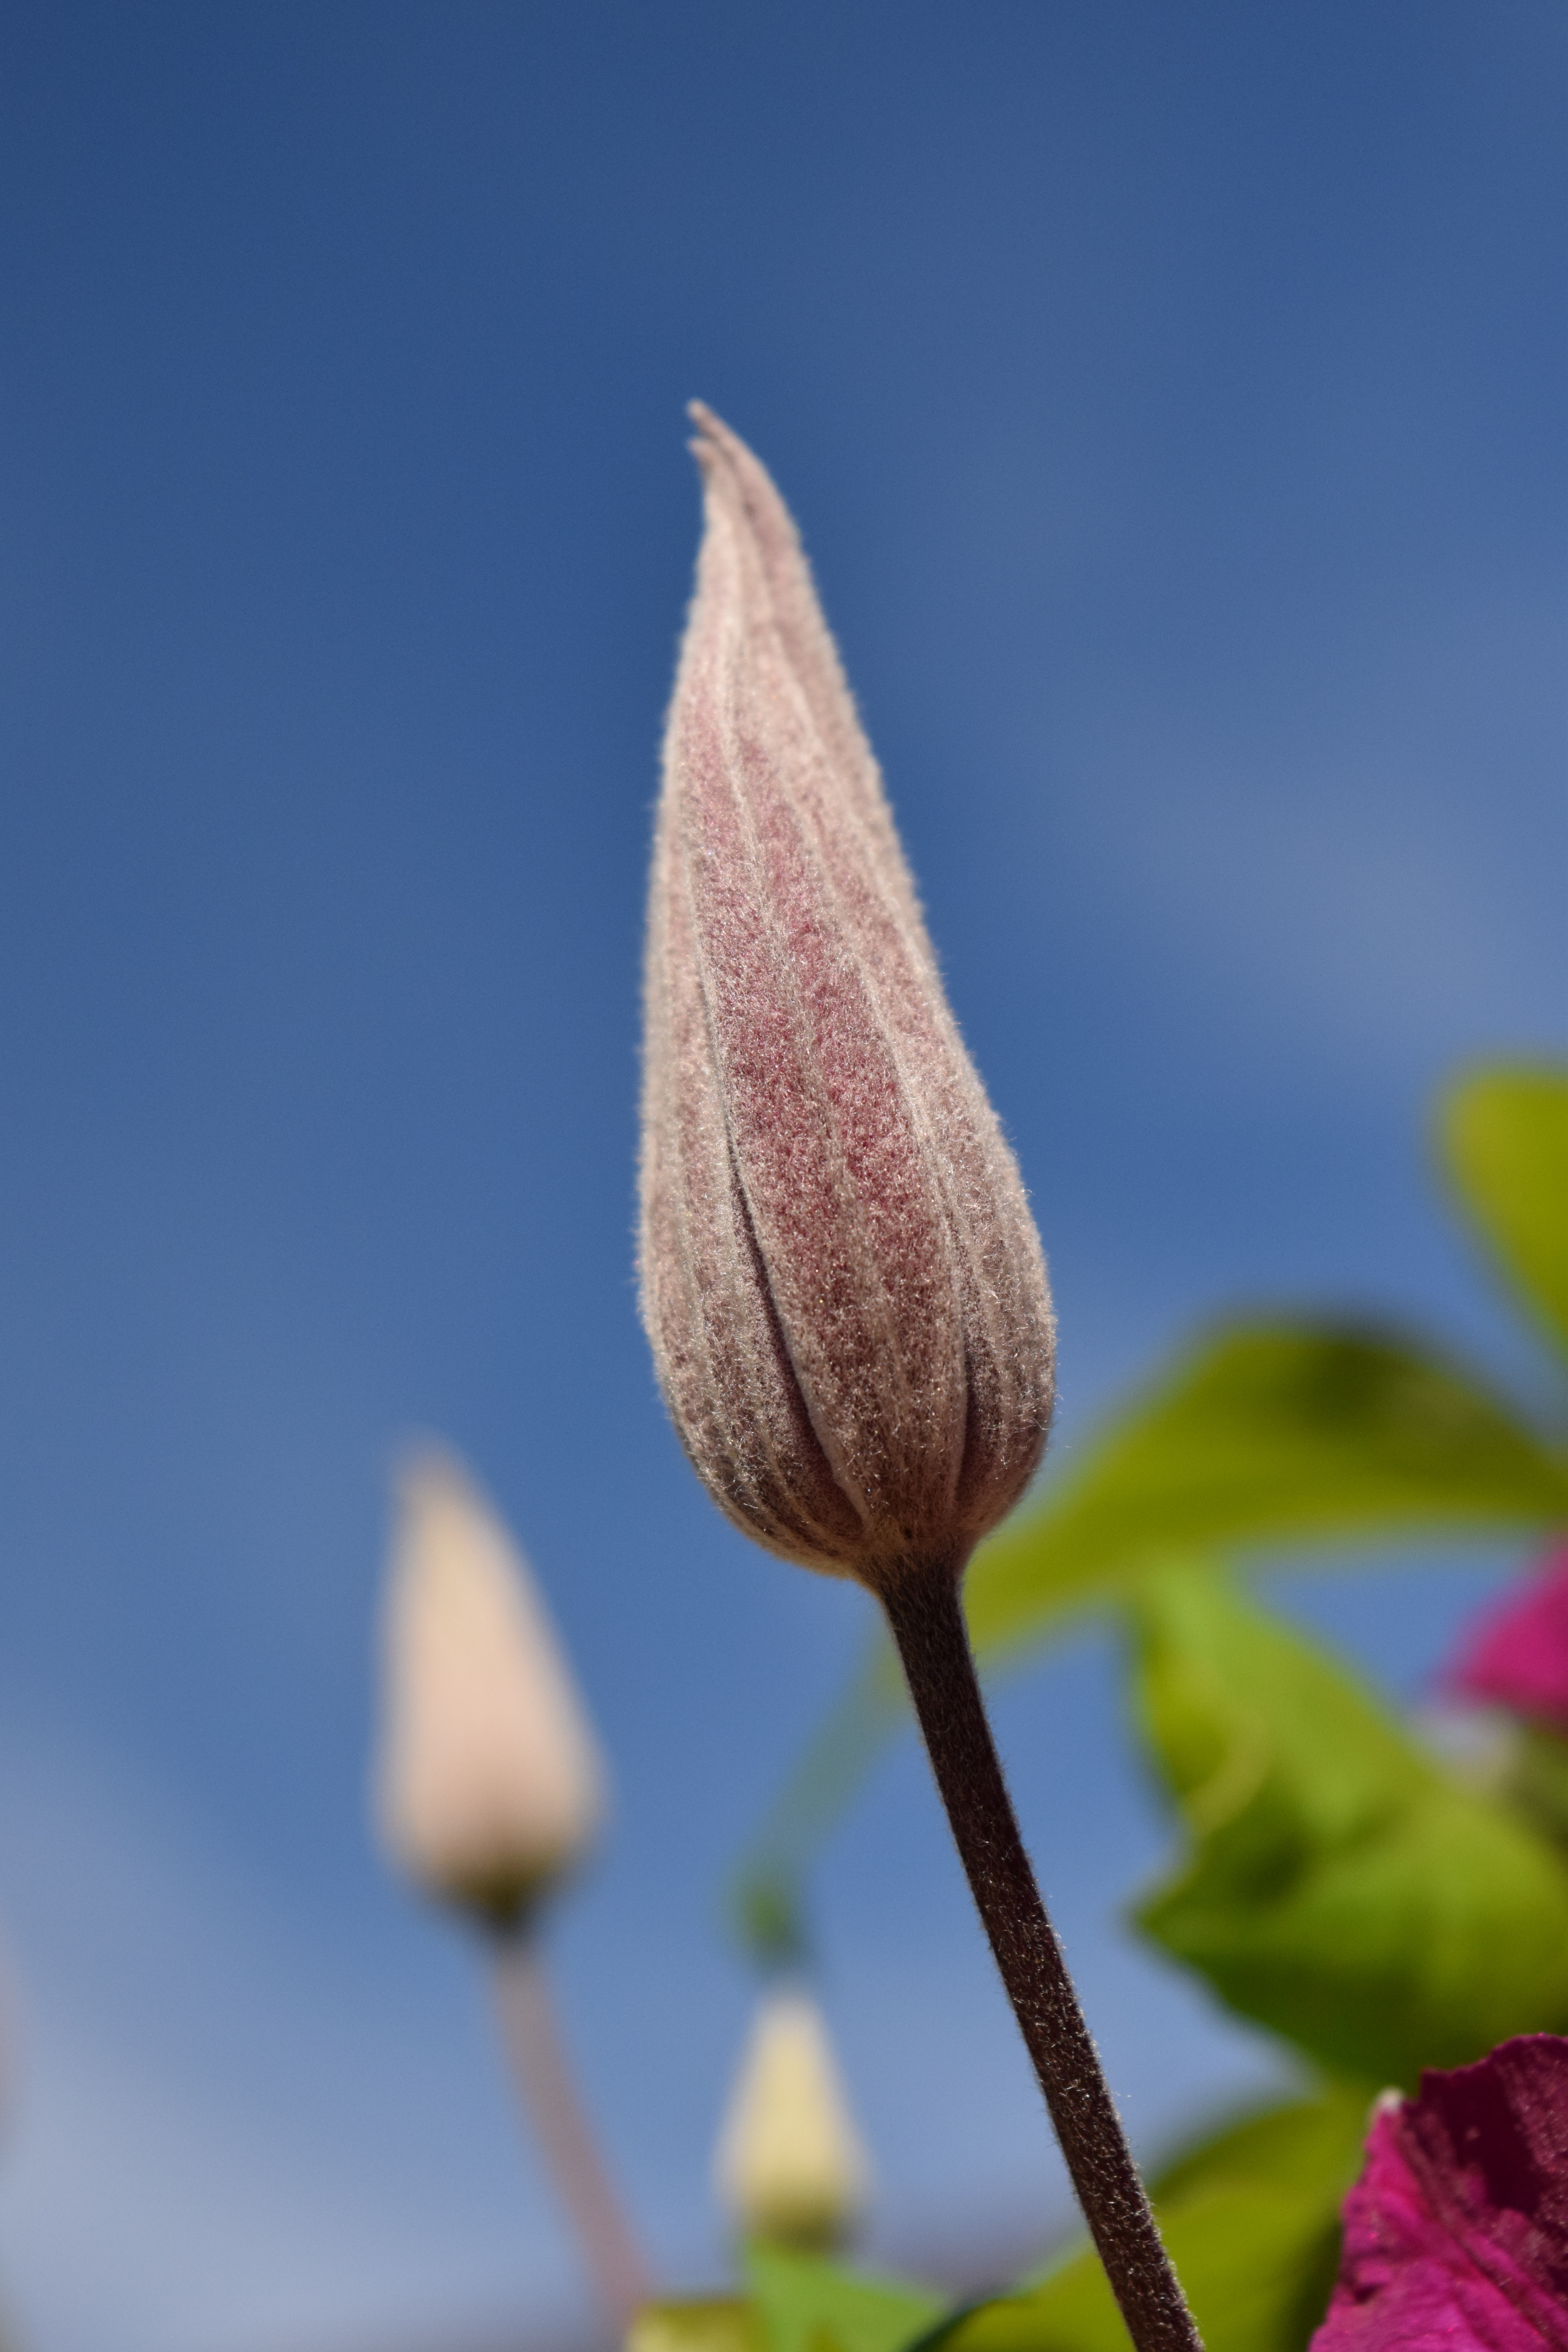
nature, blossom, plant, sky, leaf, flower, petal, bloom, botany, climber, close, flora, wildflower, close up, bud, macro photography, flowering plant, plant stem, land plant